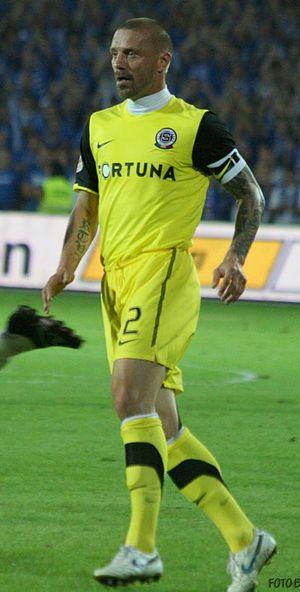
Tomáš Řepka, né le 2 janvier 1974 à Slavičín, est un footballeur international tchèque. Il évolue au poste de défenseur central du début des années 1990 au début des années 2010.